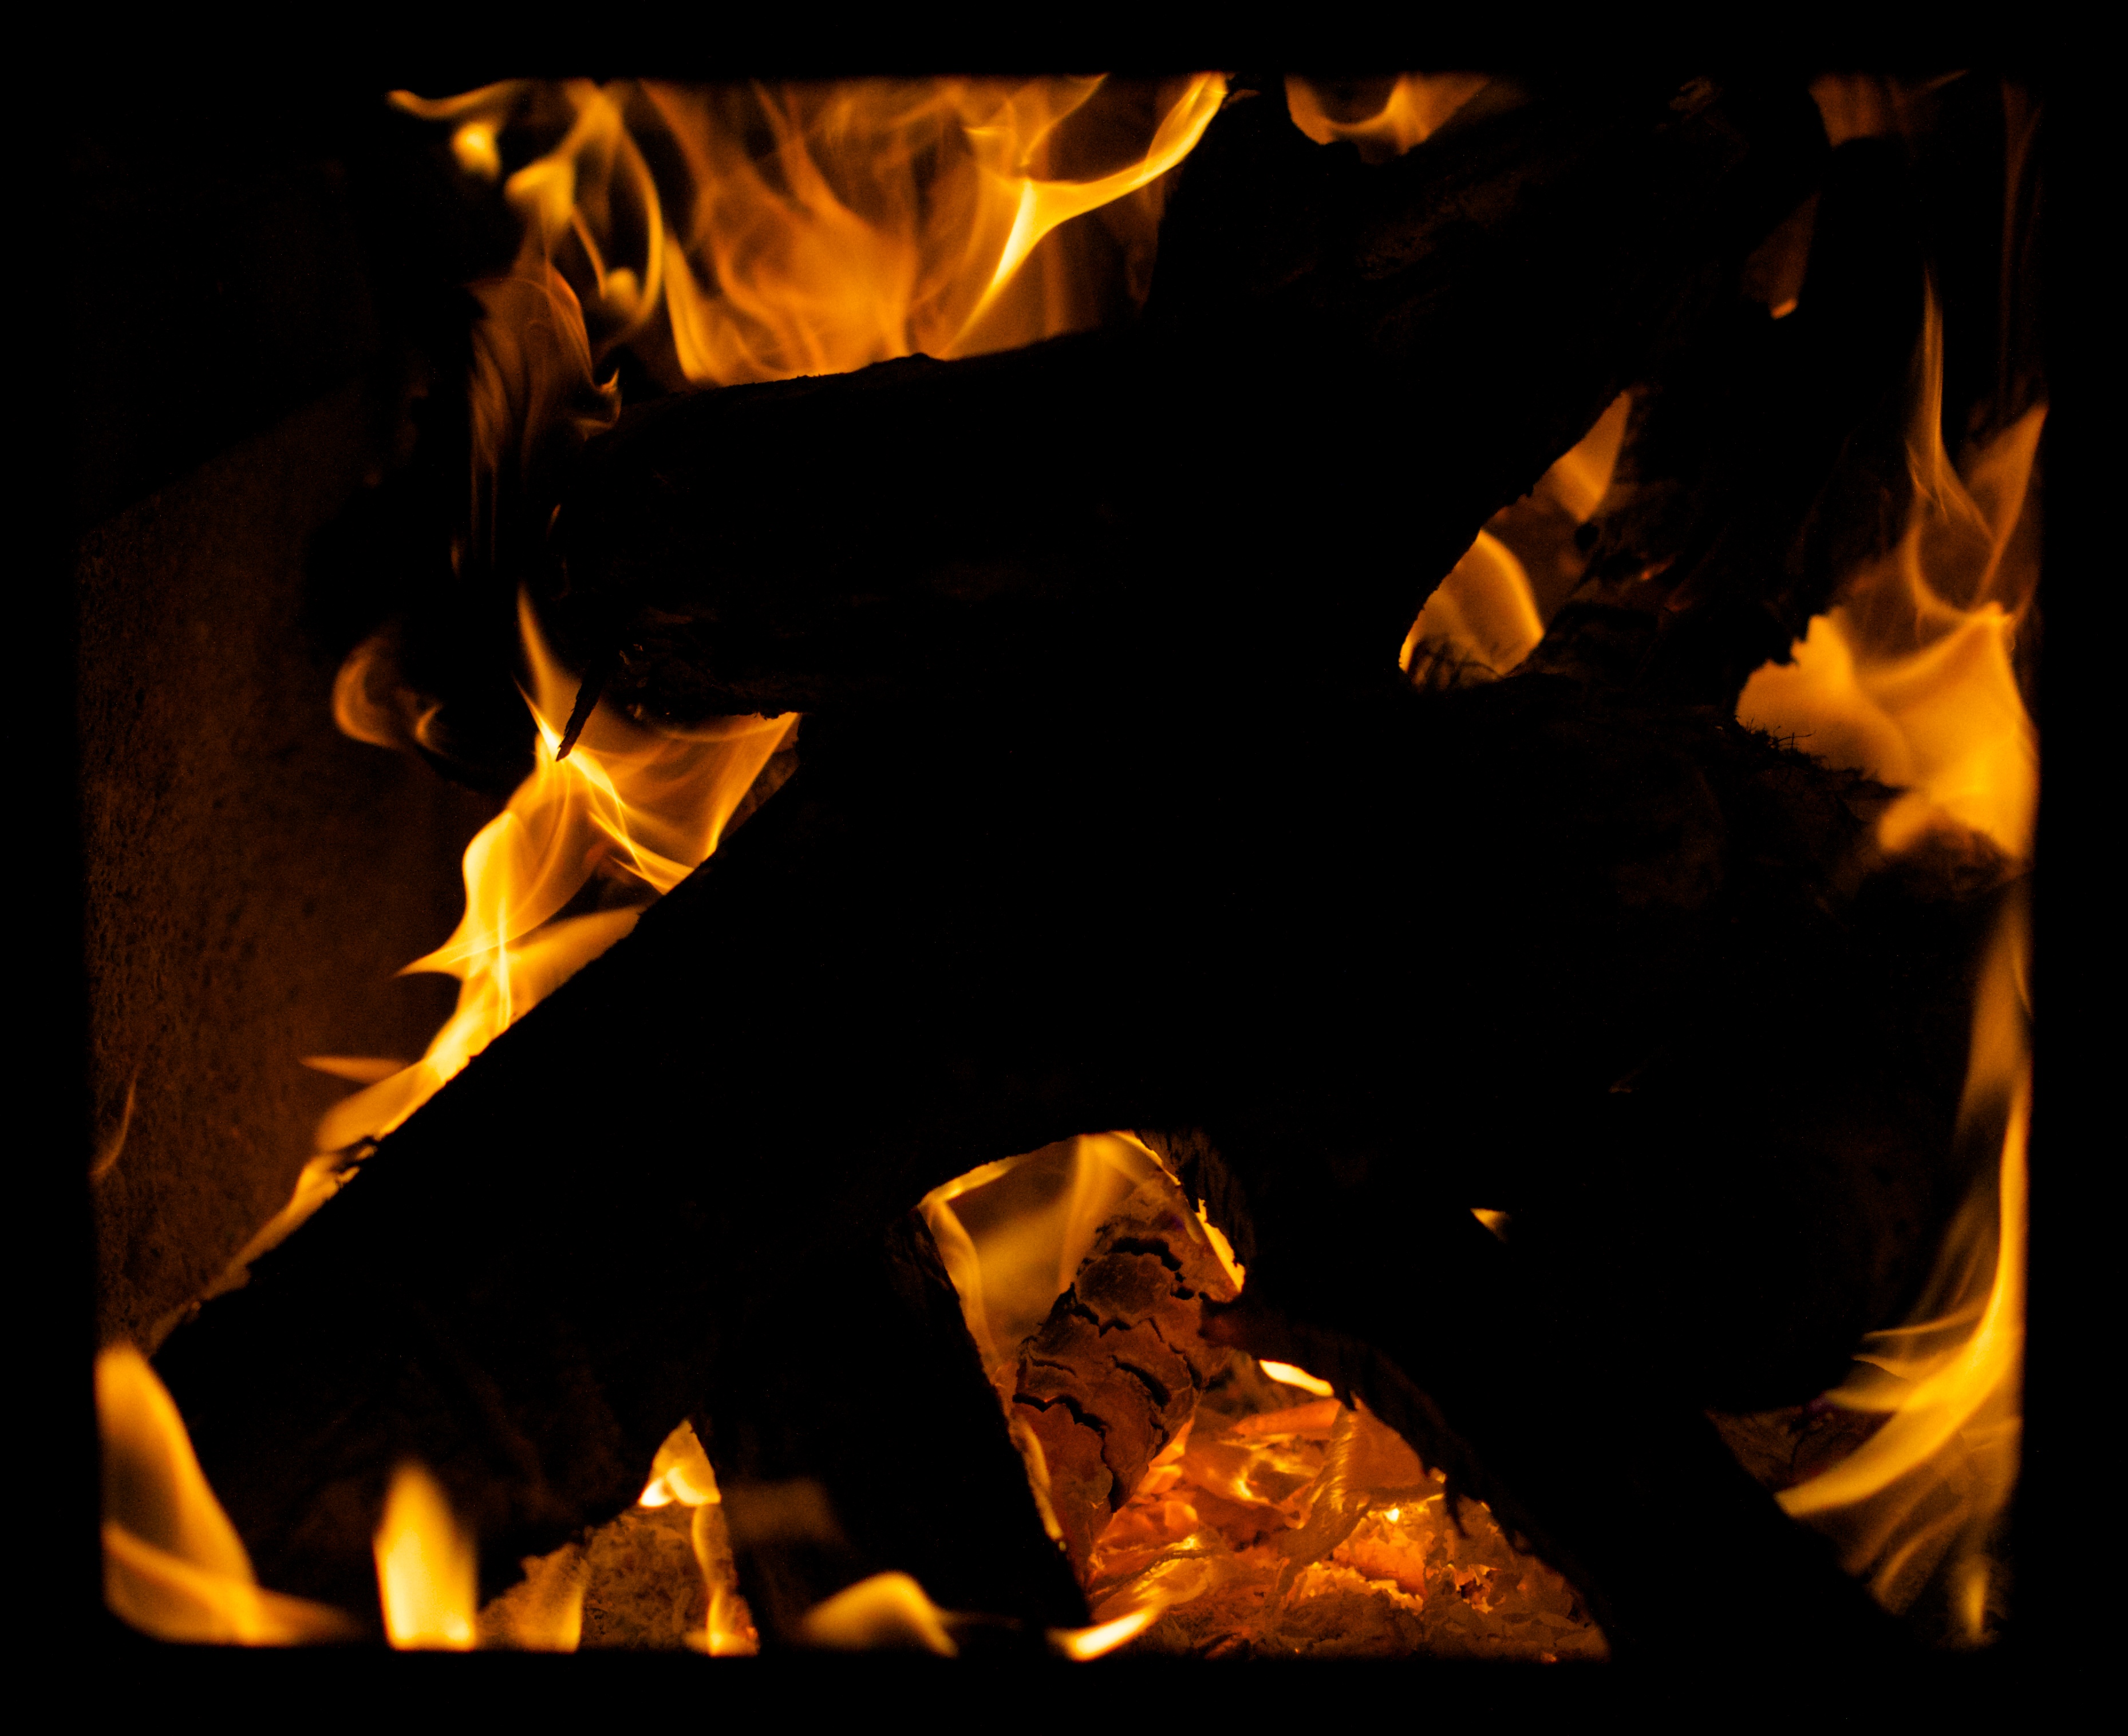
dance, flame, fire, darkness, campfire, bonfire